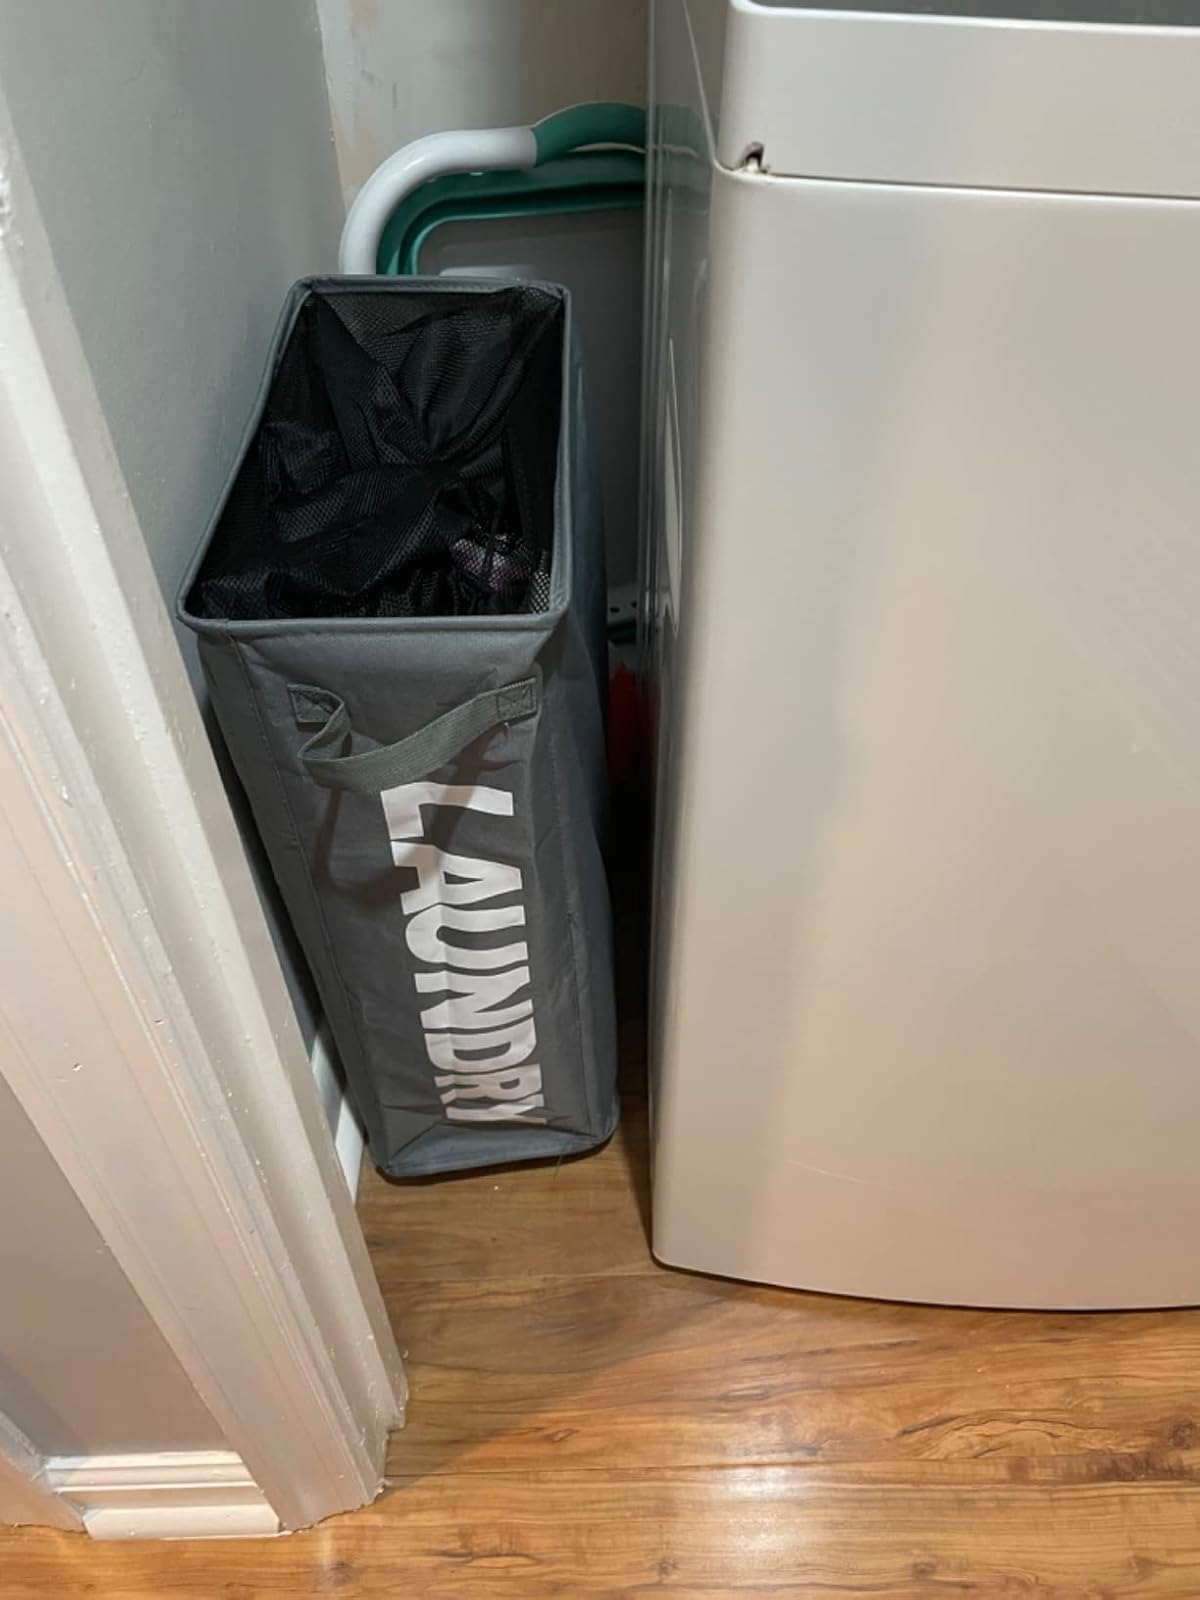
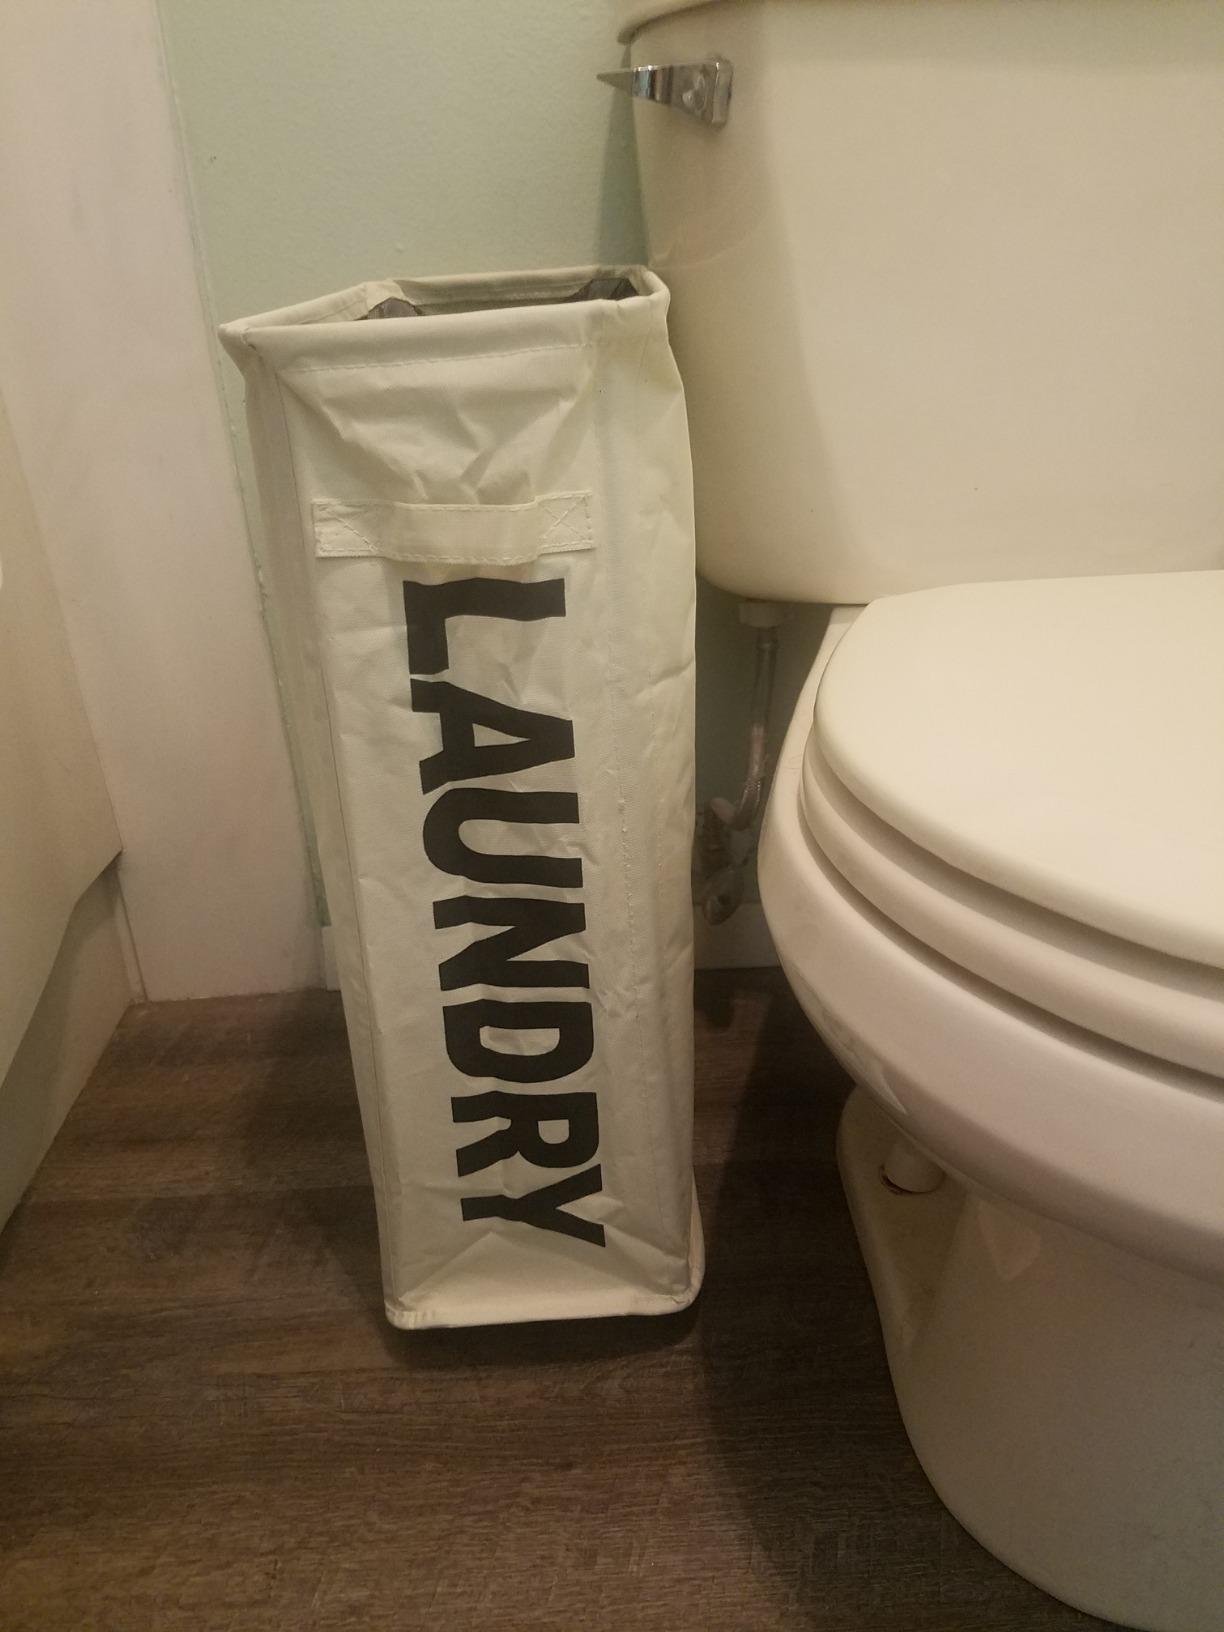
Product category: items_hamper
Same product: no